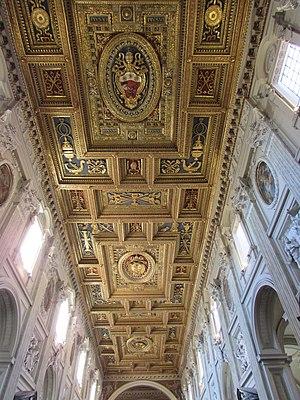
Photo du plafond de la basilique Saint-Jean de Latran
L'archibasilique Saint-Jean-de-Latran est l'une des quatre basiliques majeures de Rome, édifiée sur le mont Latran. Son titre exact est basilique du Très-Saint-Sauveur et des saints Jean-Baptiste et Jean l'Evangéliste.